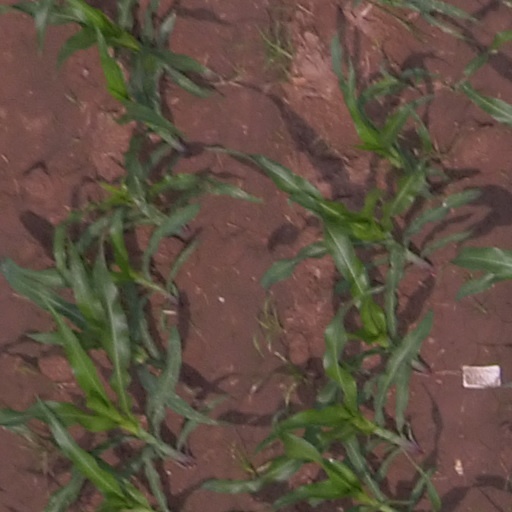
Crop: maize; corn